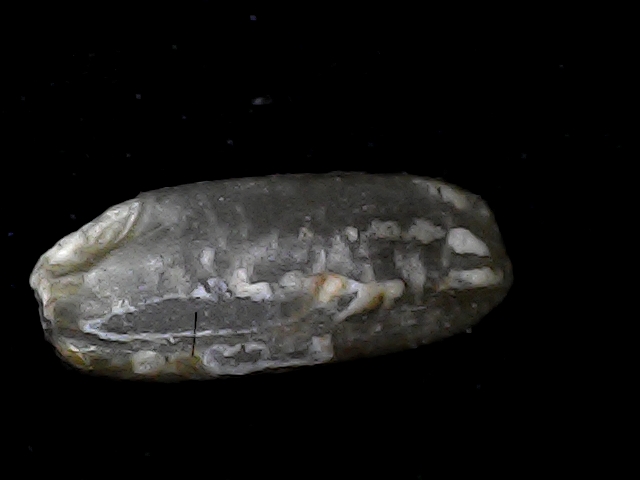
Rice variety: BD79